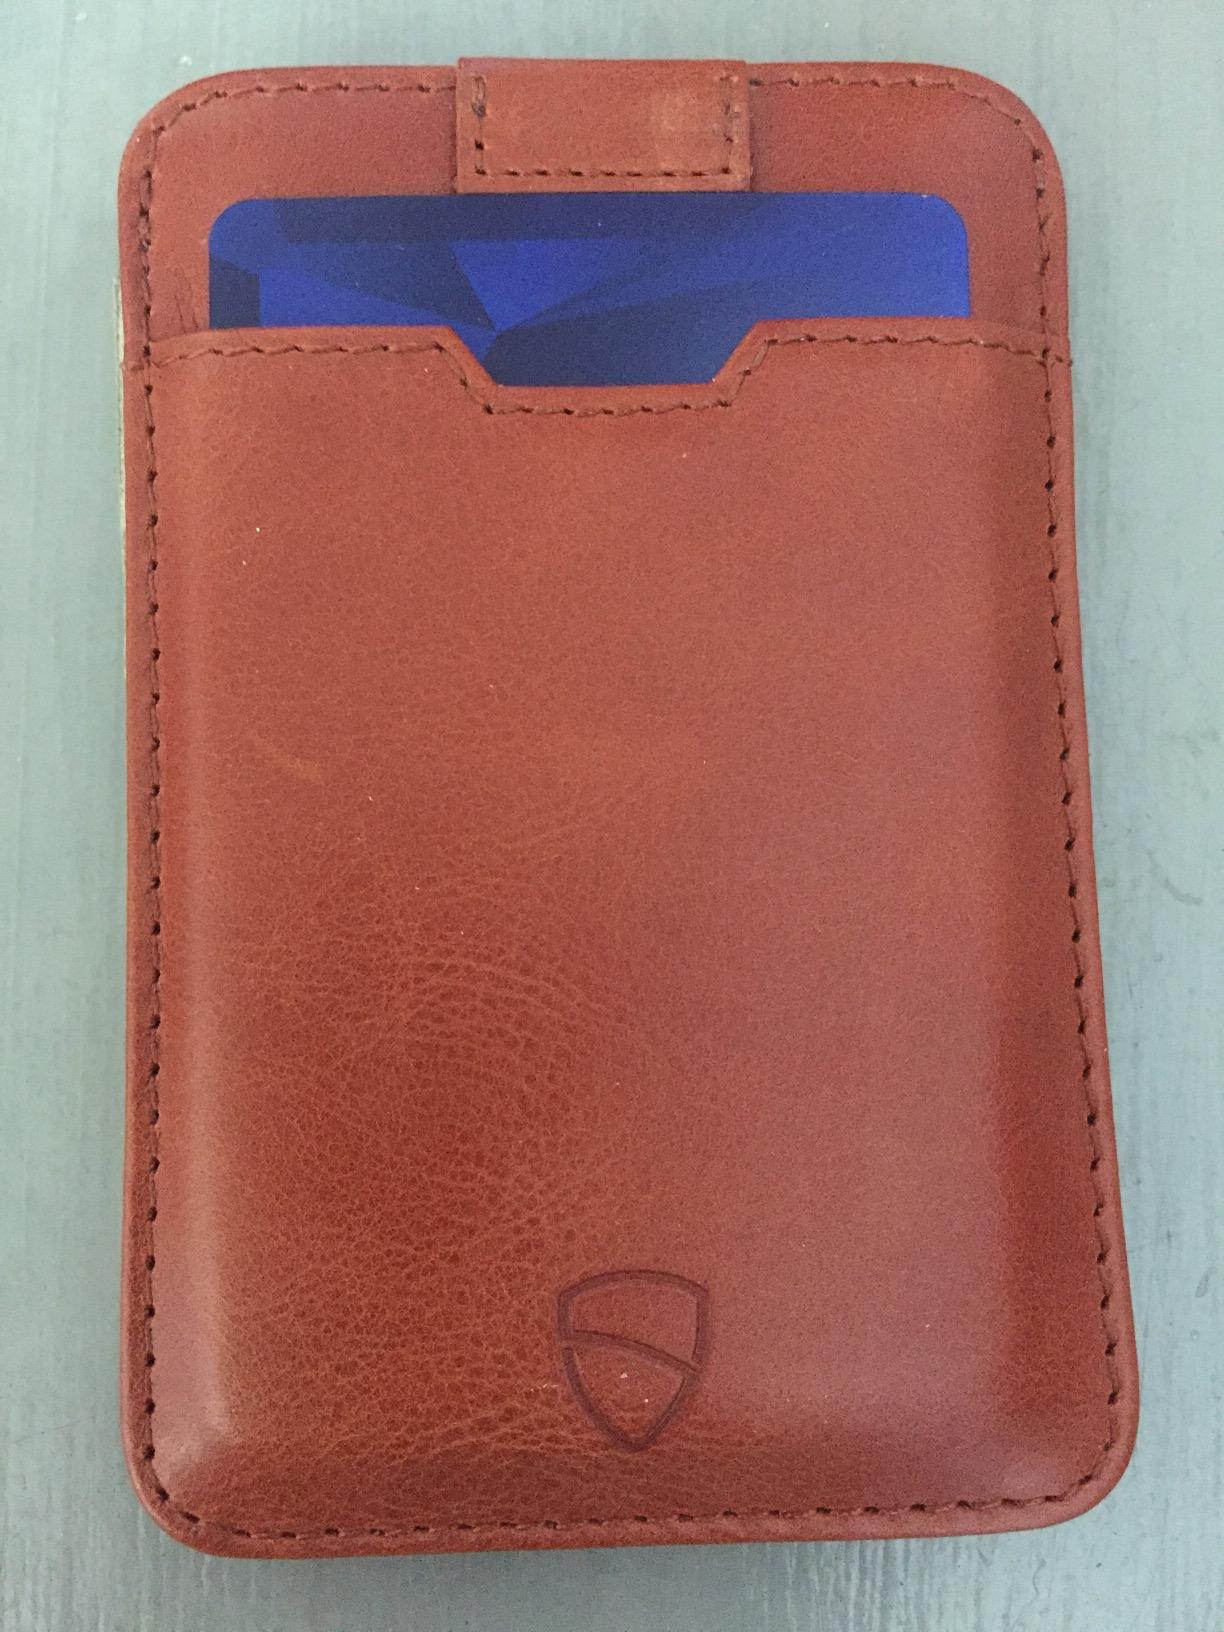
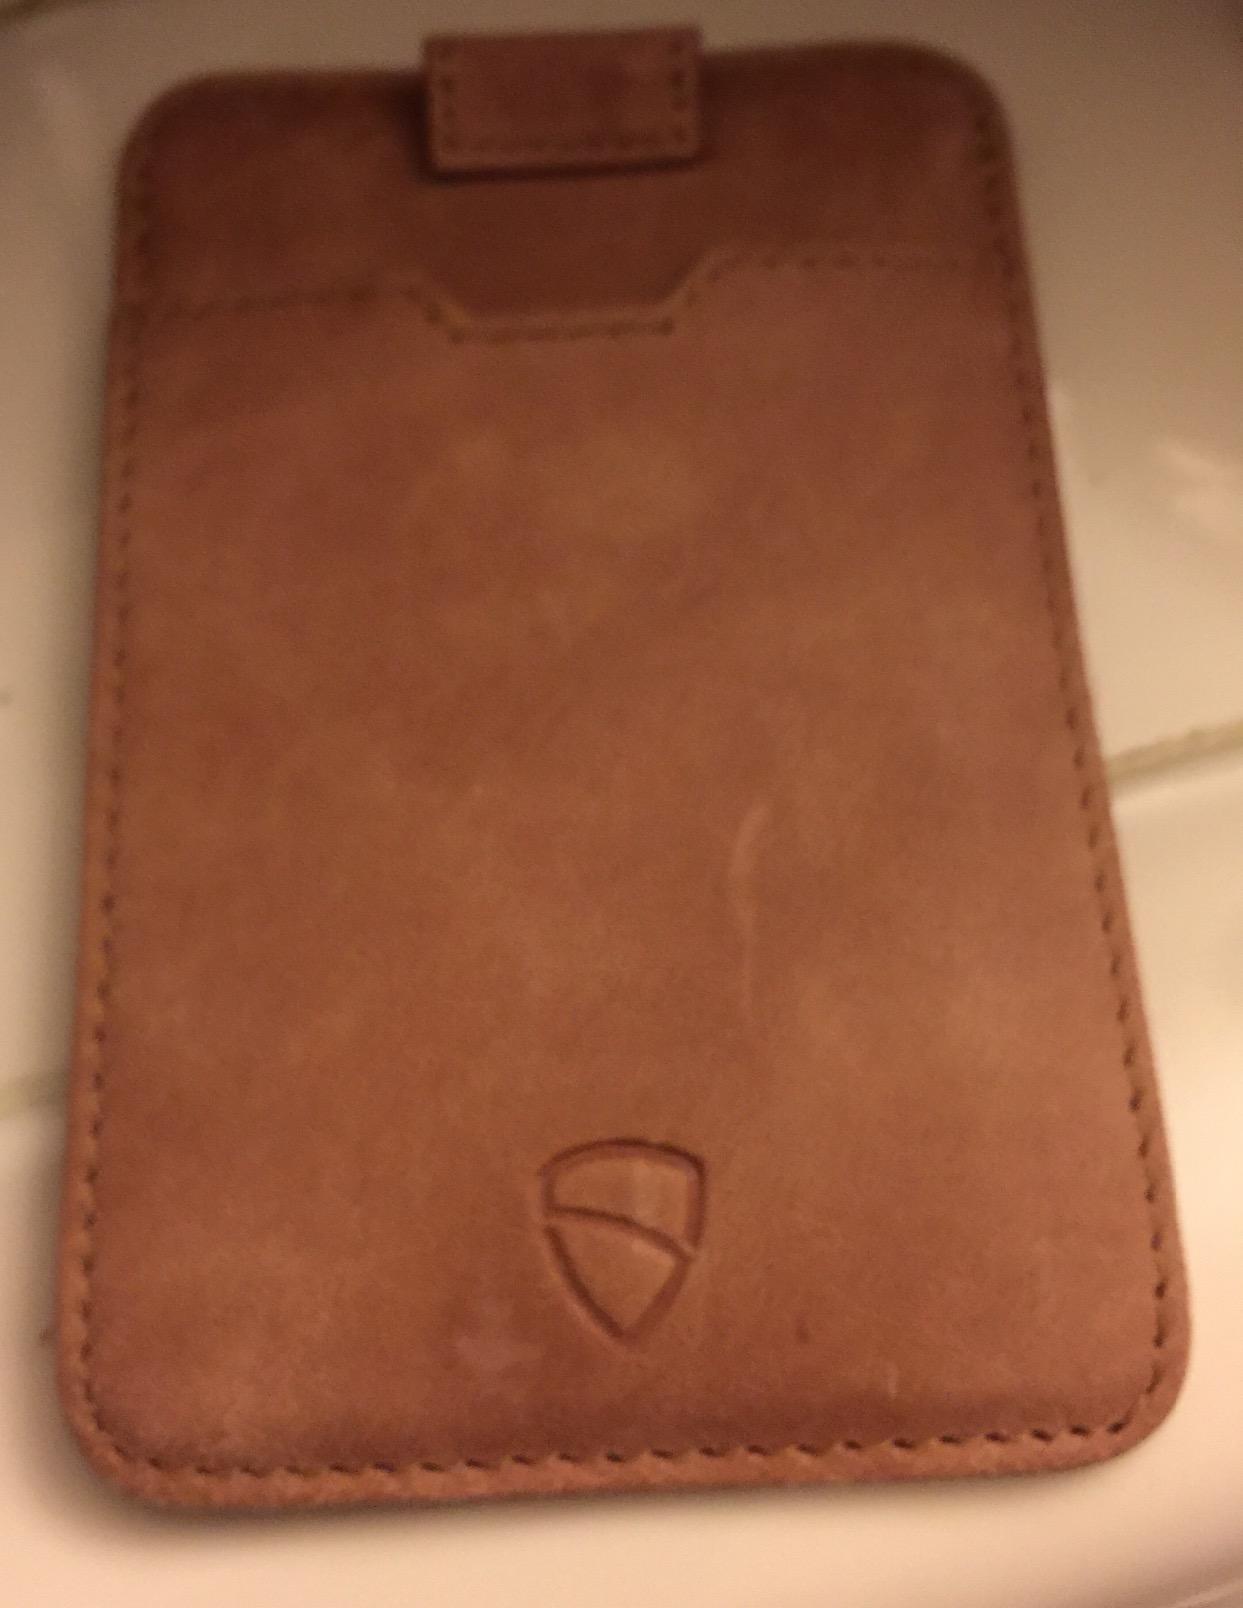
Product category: accessories_wallet
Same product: yes